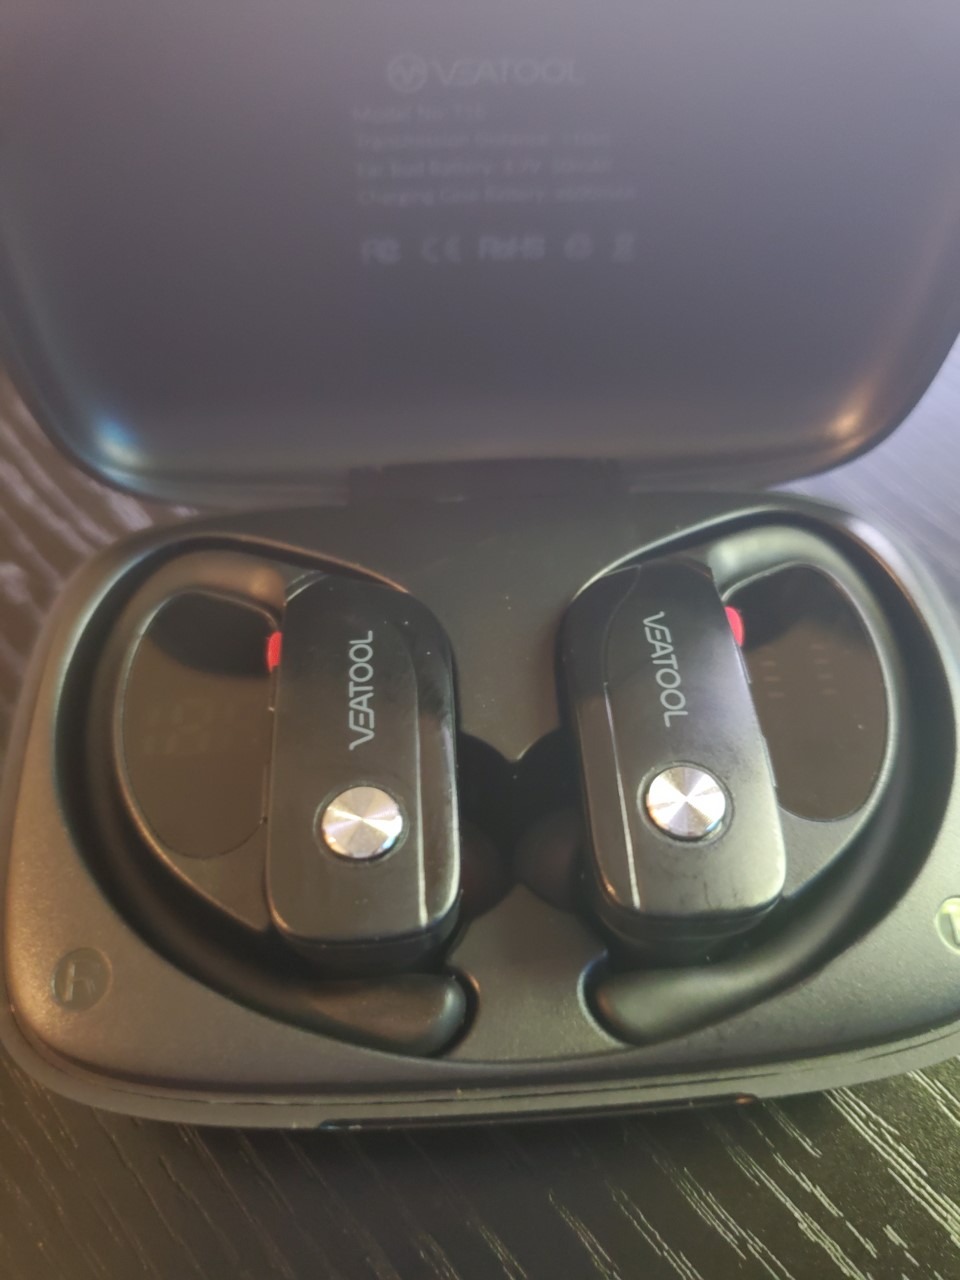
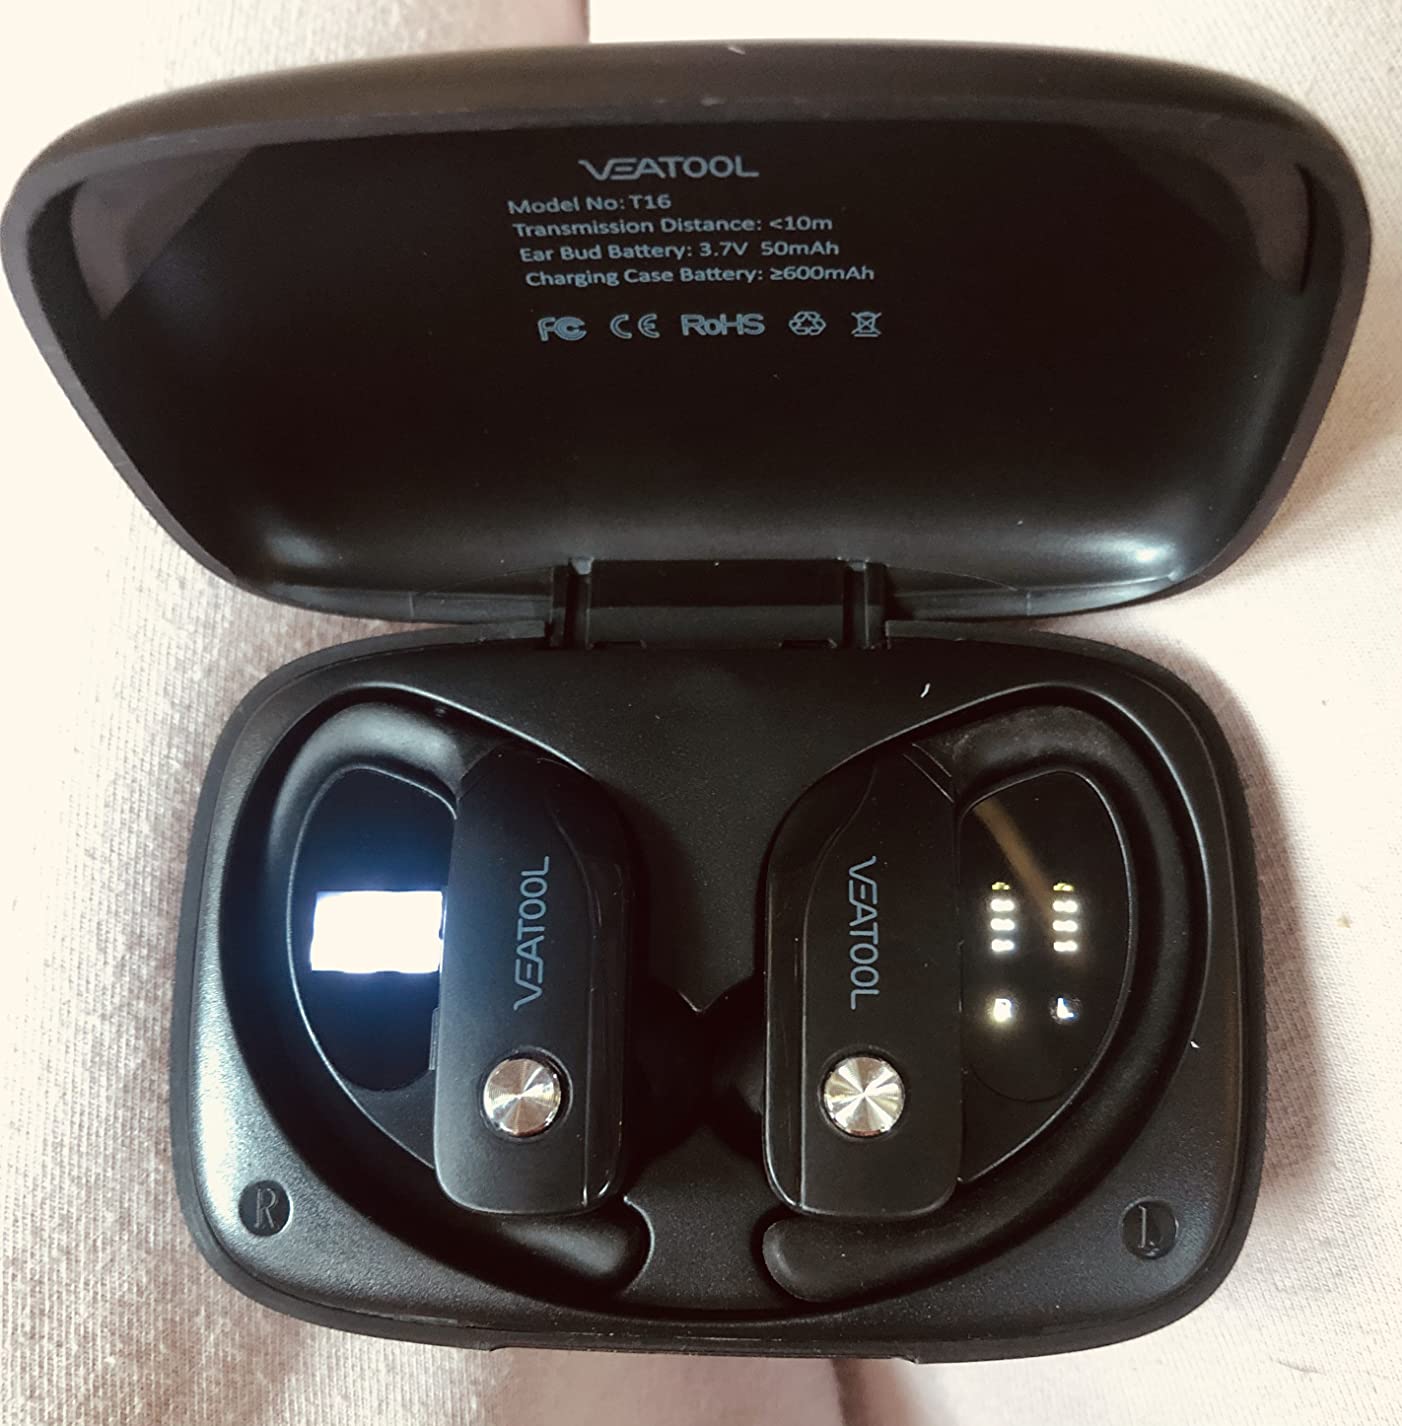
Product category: earbuds
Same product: yes